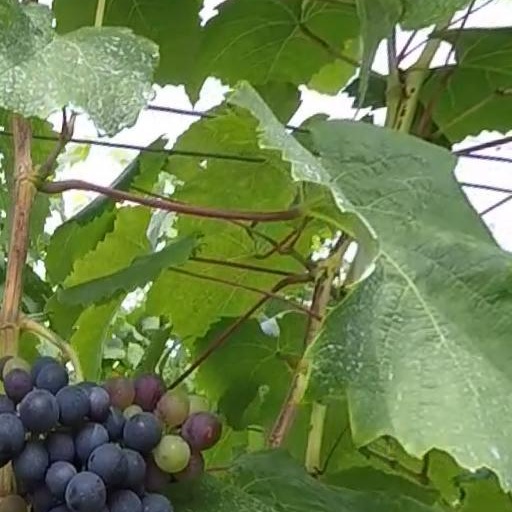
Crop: grape